Kostas Nestoridis

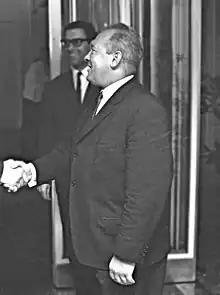
Zlatko (Čik) Čajkovski

Nestoridis stayed for the first time in his career out of football competitions for a year and in 1949 with the exhortation of the former footballer of Olympiacos, Babis Kotridis, he decided to join Panionios. There, he eventually got the chance to play under Negrepontis, who was the coach at the time and they formed a strong friendship. He wore the blue-red jersey for seven years and in 63 appearances he scored 26 goals, winning the first and only AFCA league title of the club in 1951, finishing as its top scorer with seven goals. At the same season, he had scored and starred in the victory of Panionios by 2–1 against AEK Athens in AEK Stadium and also became an international. The following season he reached the Greek Cup final, where they lost to Olympiacos in a replay match as they first match ended in a draw. Nevertheless, Nestoridis did not spend beautiful days at the club. The "cliques" of the older players considered him a "foreigner" and did not miss the opportunity to fight him, while from the side of the management he was treated simply as a product, that at some point would fill the club's coffers by transferring to one of the big clubs of POK.